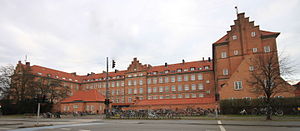
Nyboder Skole
Skolens facade set fra Øster Voldgade i januar 2012.
Nyboder Skole i København Facaden set fra Østre Voldgade
Nyboder Skole ligger på Øster Voldgade 15 på Østerbro i København, og er nu nyrenoveret.